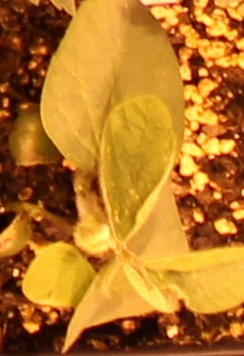
Label: Soybean